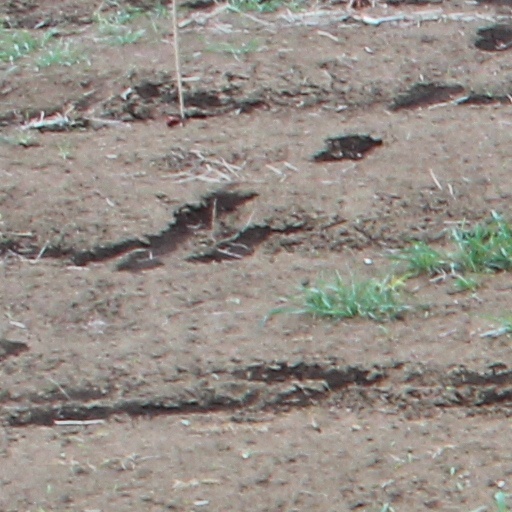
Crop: wheat